My Brother Joshua

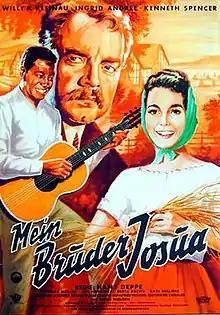

My Brother Joshua is a 1956 West German drama film directed by Hans Deppe and starring Willy A. Kleinau, Ingrid Andree and Kenneth Spencer. It is a heimatfilm.